Loudspeaker

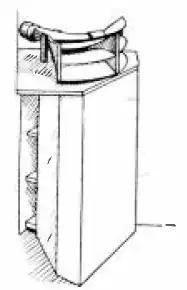

Most loudspeaker systems consist of drivers mounted in an enclosure, or cabinet. The role of the enclosure is to prevent sound waves emanating from the back of a driver from interfering destructively with those from the front. The sound waves emitted from the back are 180° out of phase with those emitted forward, so without an enclosure they typically cause cancellations which significantly degrade the level and quality of sound at low frequencies.